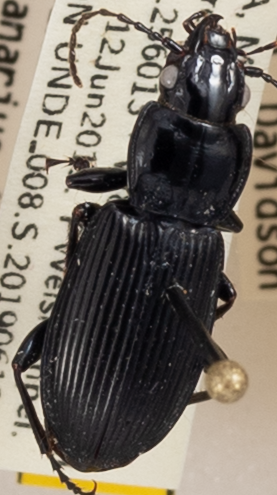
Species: Pterostichus melanarius melanarius
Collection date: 2019-06-12
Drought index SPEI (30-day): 1.594
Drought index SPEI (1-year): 2.09
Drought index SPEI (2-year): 2.09